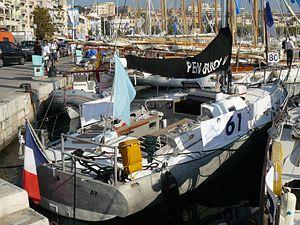
Pen Duick V est un voilier construit pour Éric Tabarly en 1968 par le chantier La Perrière à Lorient.